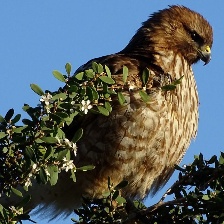
Species: RED SHOULDERED HAWK
Scientific name: BUTEO LINEATUS